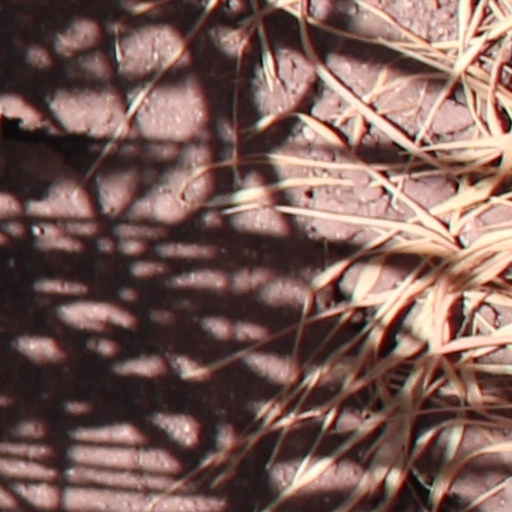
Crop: wheat